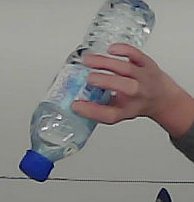
Product: nestle_water